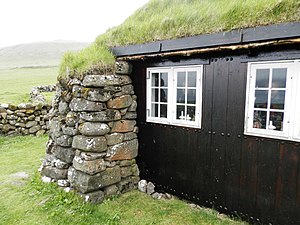
Koltur
Gammelt hus Heimi í Húsi, Koltur
Areal: 2,5 km²